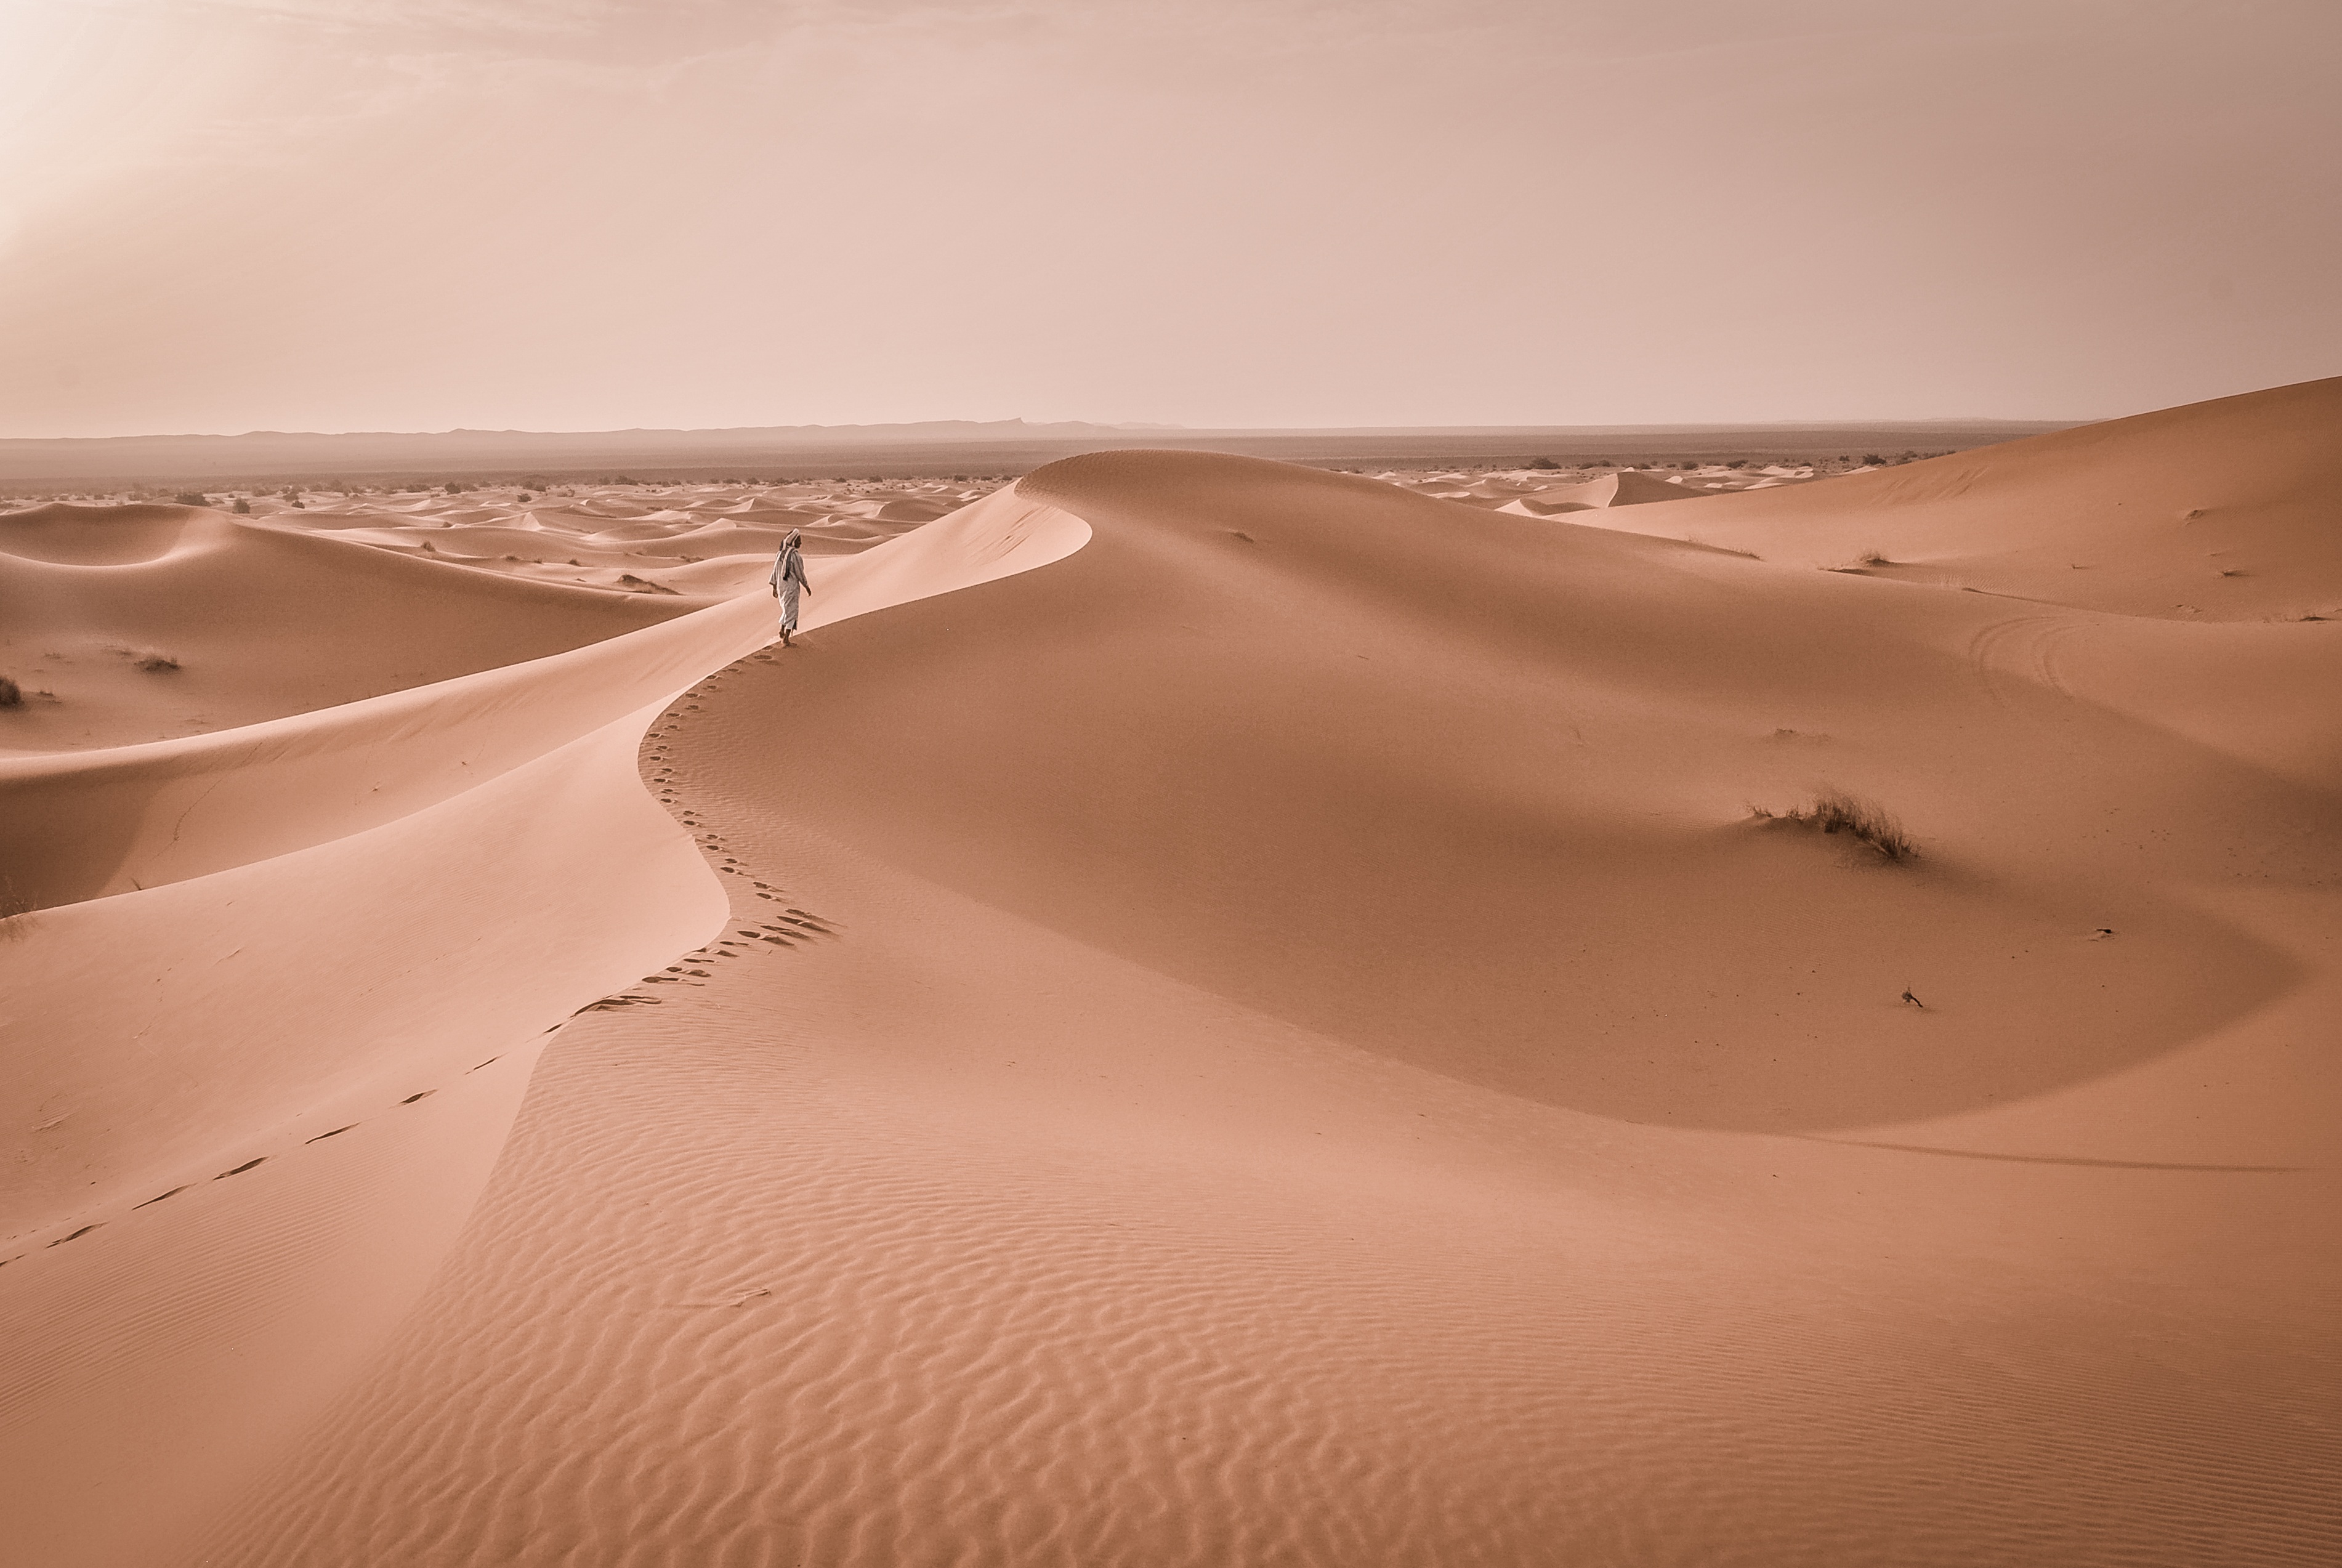
erg, habitat, geographical feature, natural environment, singing sand, landform, aeolian landform, sahara, desert, sand, landscape, wadi, dune